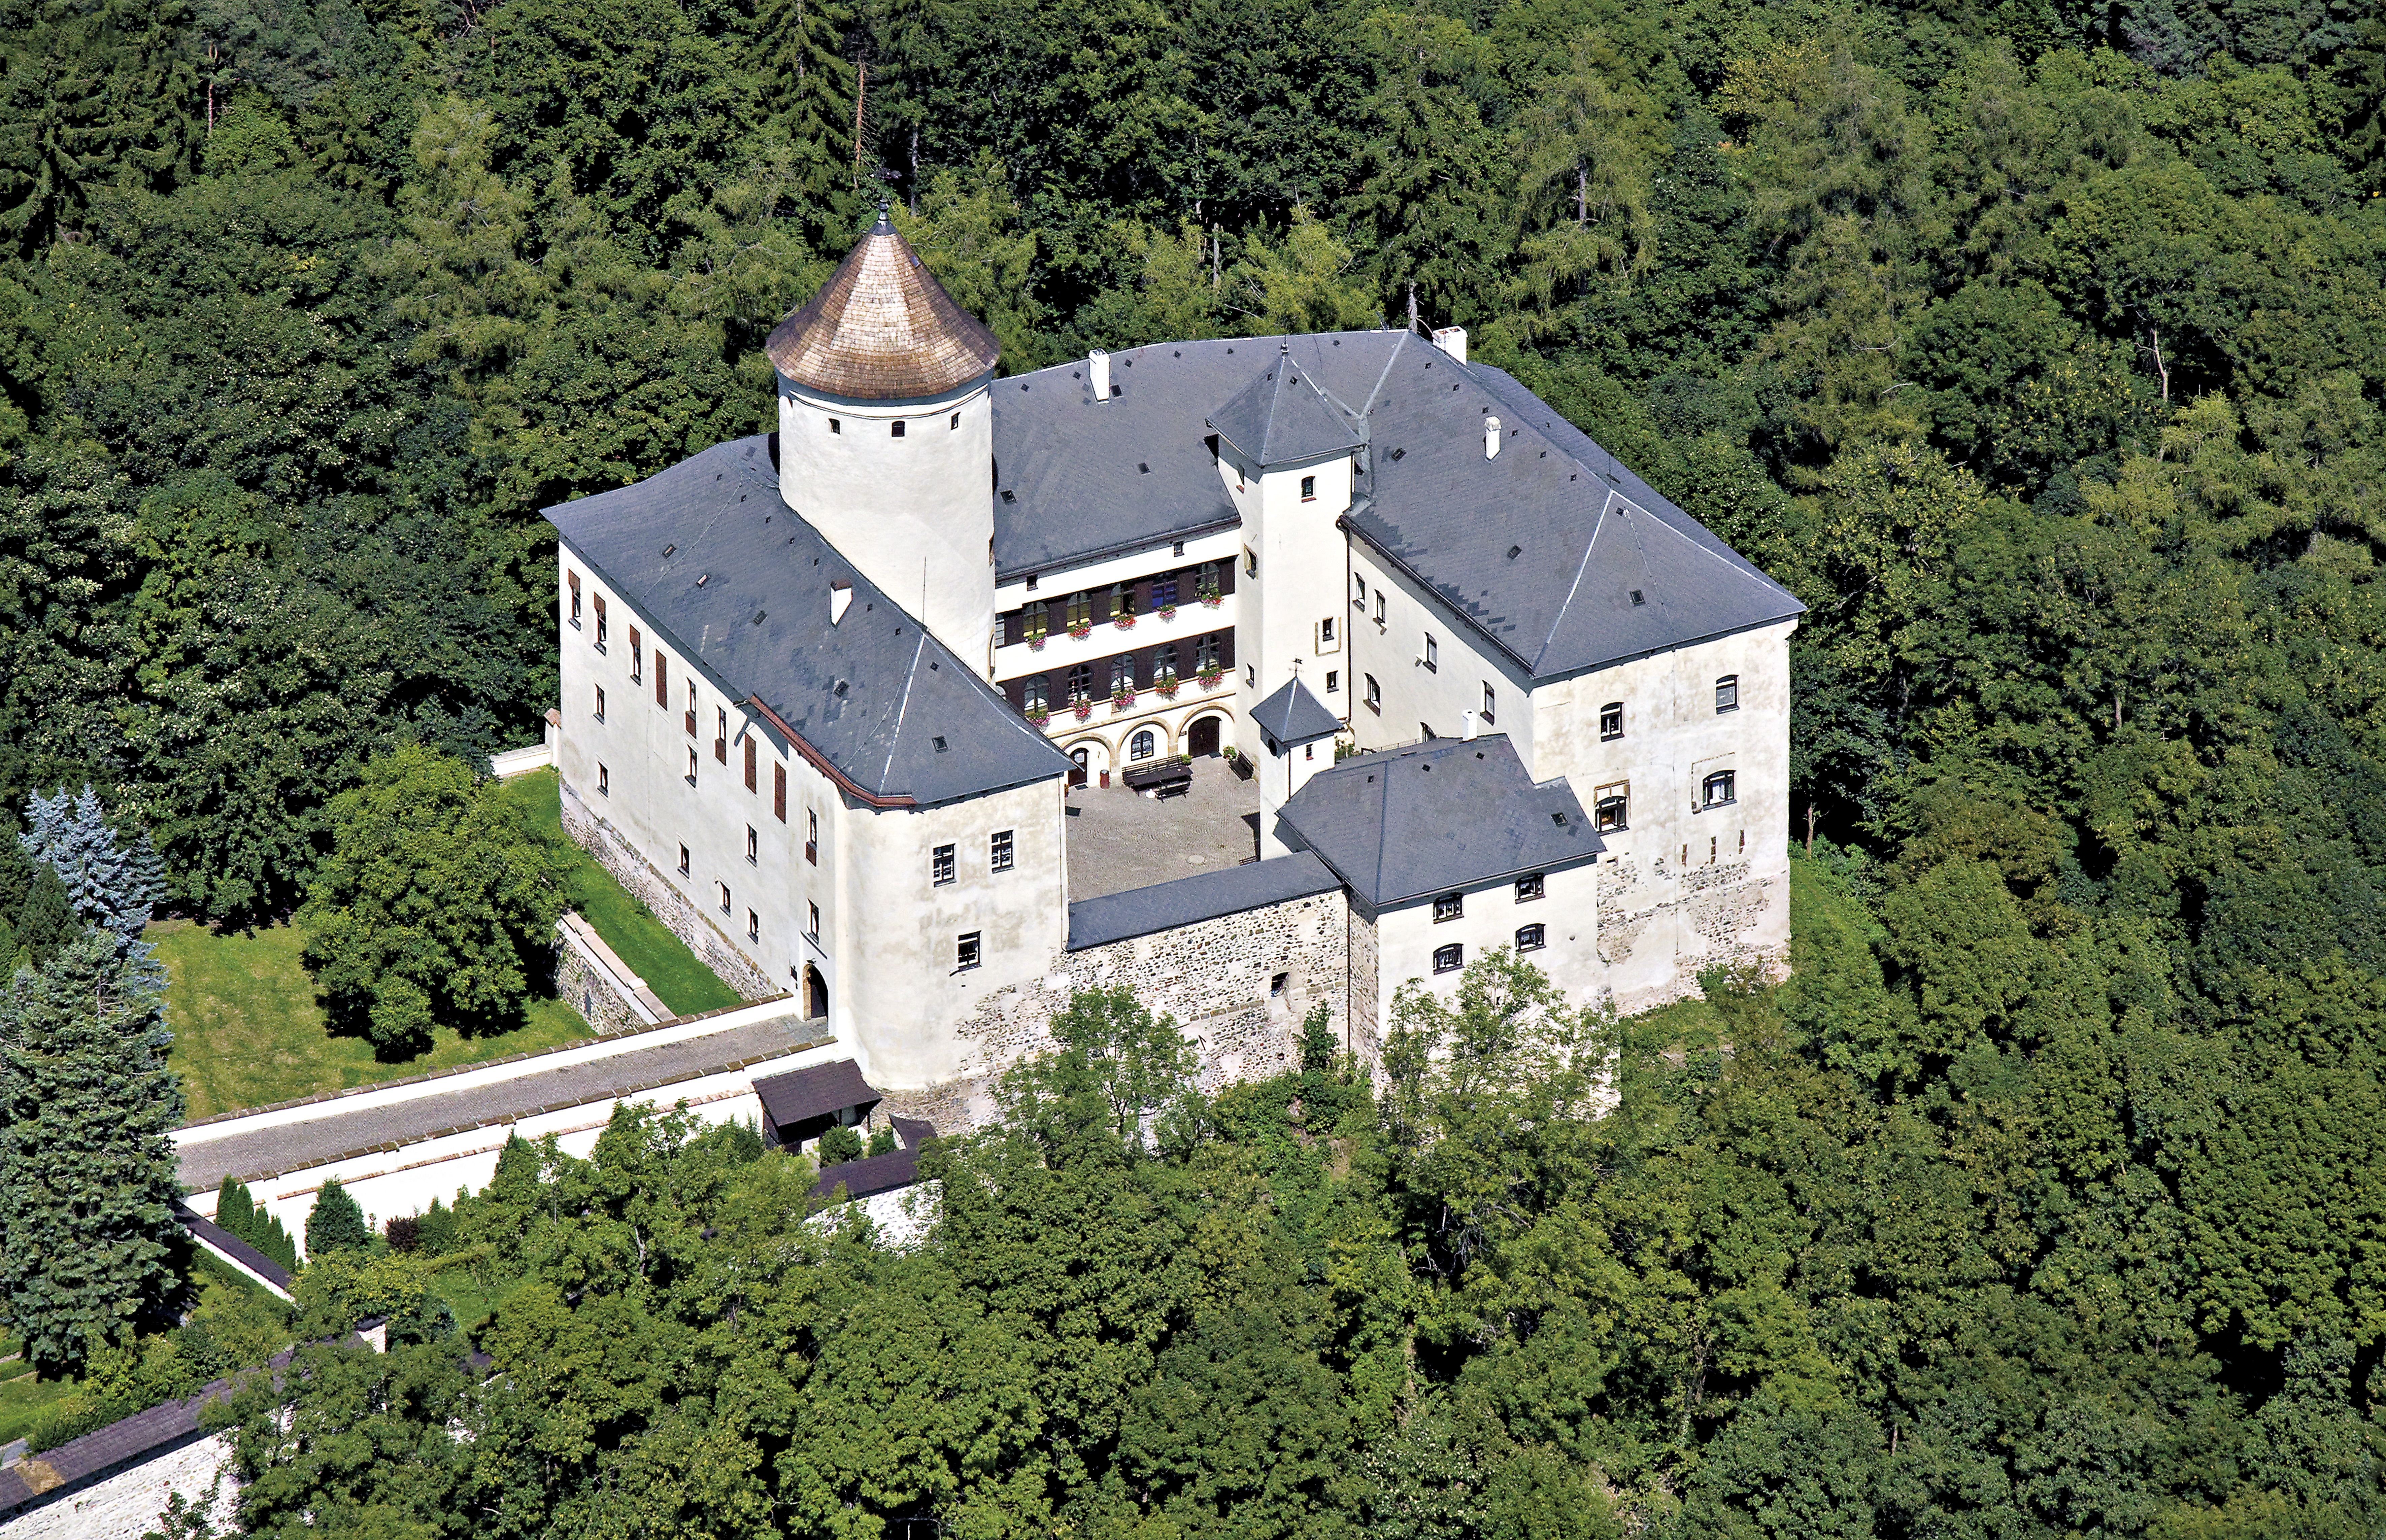
mansion, house, building, chateau, castle, aerial view, monastery, estate, czech republic, bird's eye view, aerial photography, residential area, rychumburk